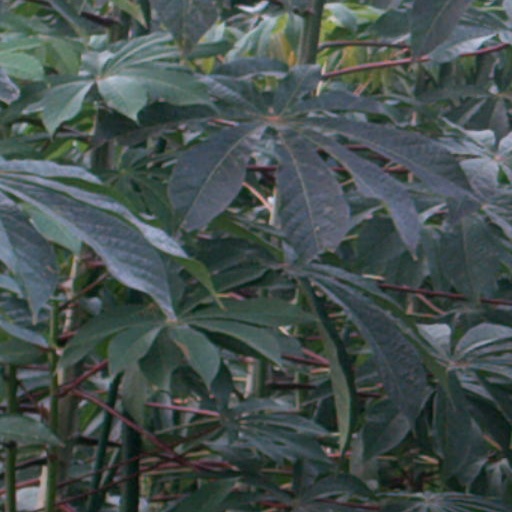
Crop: cassava